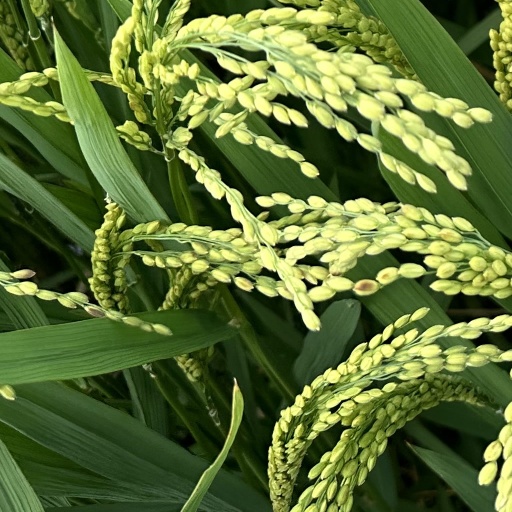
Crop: rice